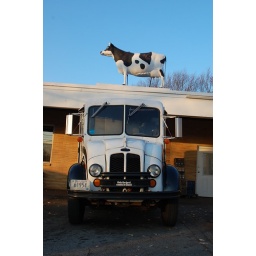
Christiansen's Dairy, North Providence RI. They still deliver milk in glass bottles using a fleet of Divco trucks.